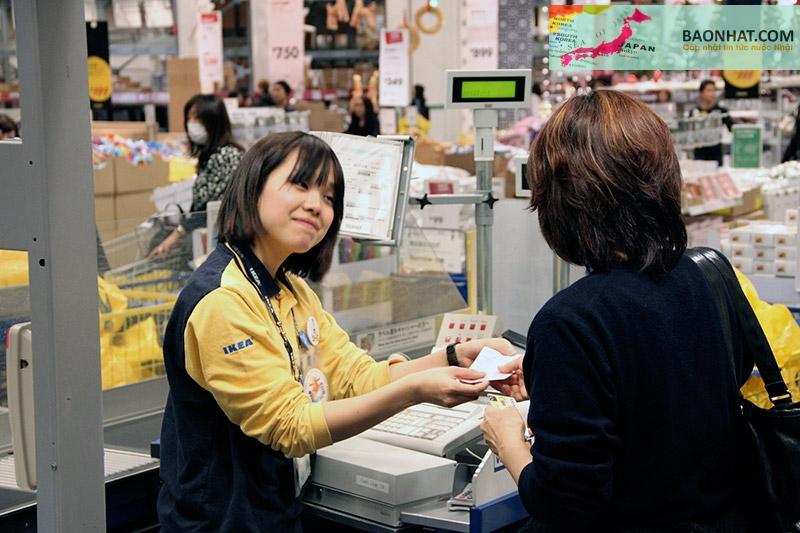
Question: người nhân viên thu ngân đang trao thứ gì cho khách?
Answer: hóa đơn mua hàng